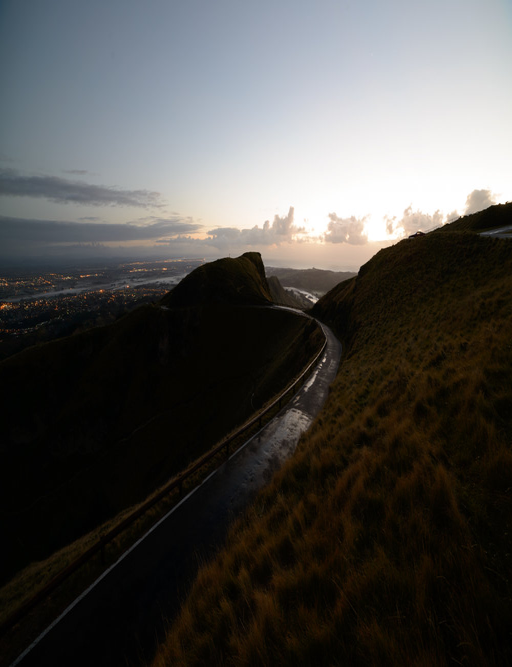
looking down the road towards the north